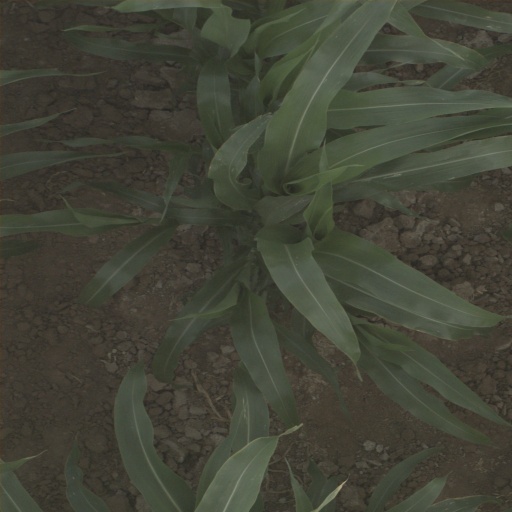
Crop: sorghum